FPD-Link

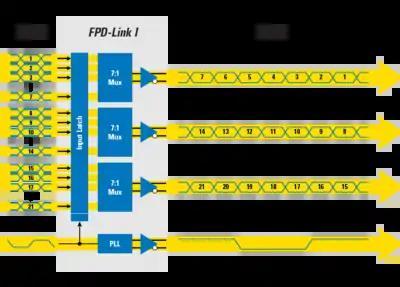
An FPD link serializer

In automotive applications, FPD-Link is commonly used for navigation systems, in-car entertainment, and backup cameras, as well as other advanced driver-assistance systems.